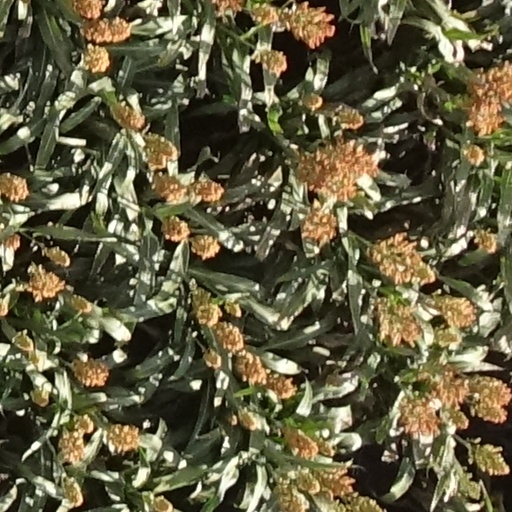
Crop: sorghum